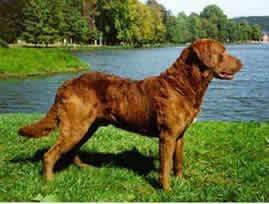
Chesapeake_Bay_retriever